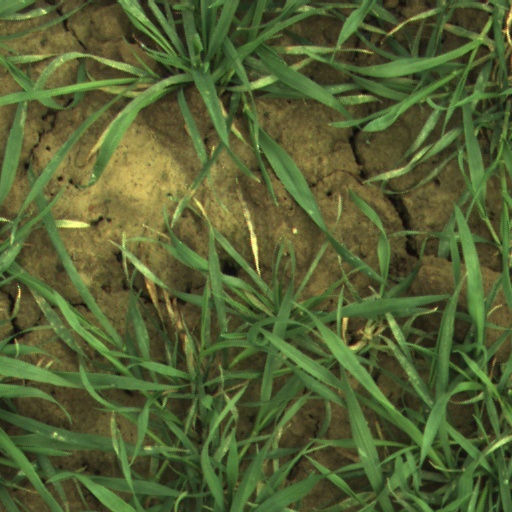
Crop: wheat